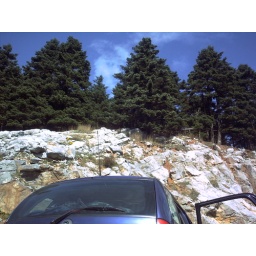
car in mountain